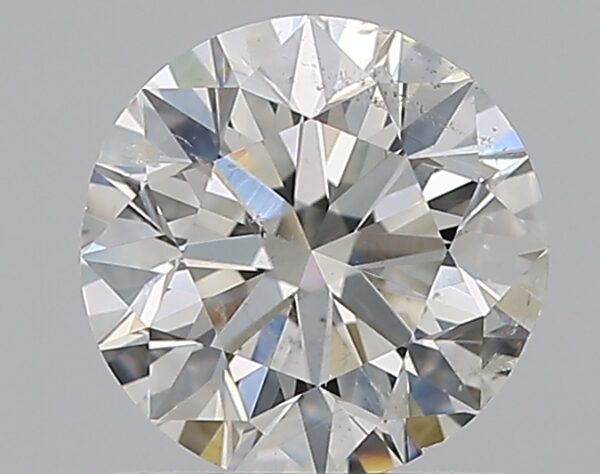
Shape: round
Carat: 1
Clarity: SI2
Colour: H
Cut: EX
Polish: EX
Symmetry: EX
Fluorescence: N
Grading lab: GIA
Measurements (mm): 6.32 x 6.36 x 4